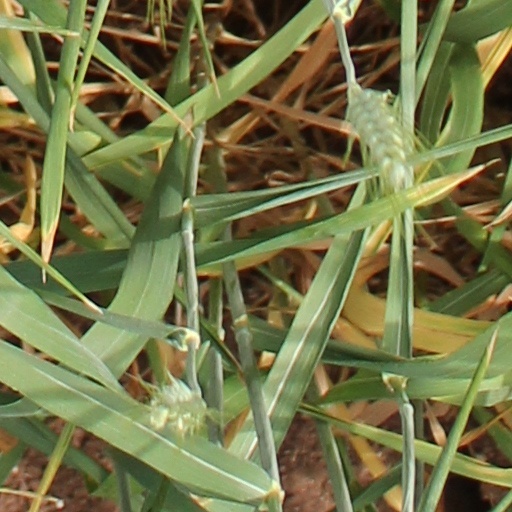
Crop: wheat